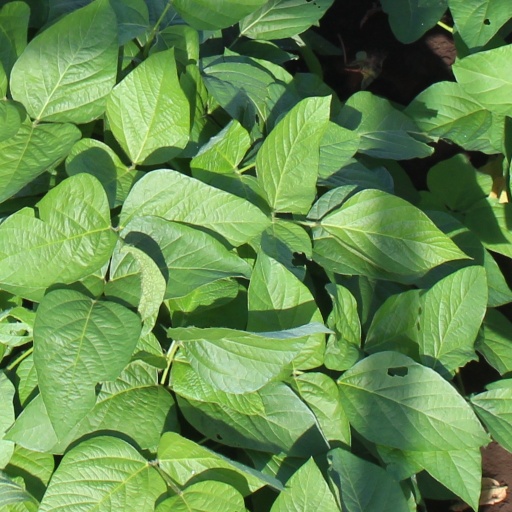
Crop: soybean